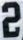
Number: 2